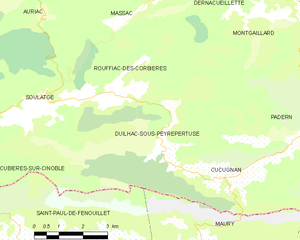
Carte des communes françaises: Duilhac-sous-Peyrepertuse